Many Glacier Campground Camptender's Cabin

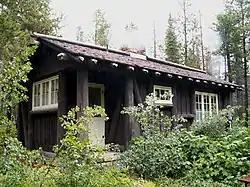

The Many Glacier Campground Camptender's Cabin in Glacier National Park is an example of the National Park Service Rustic style. Built in 1934, the small cabin is significant for its association with park visitation patterns, auto camping, and NPS rustic architecture.